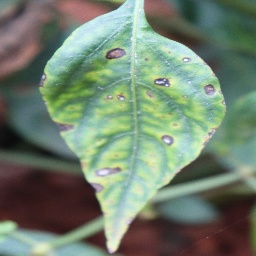
Label: cercospora